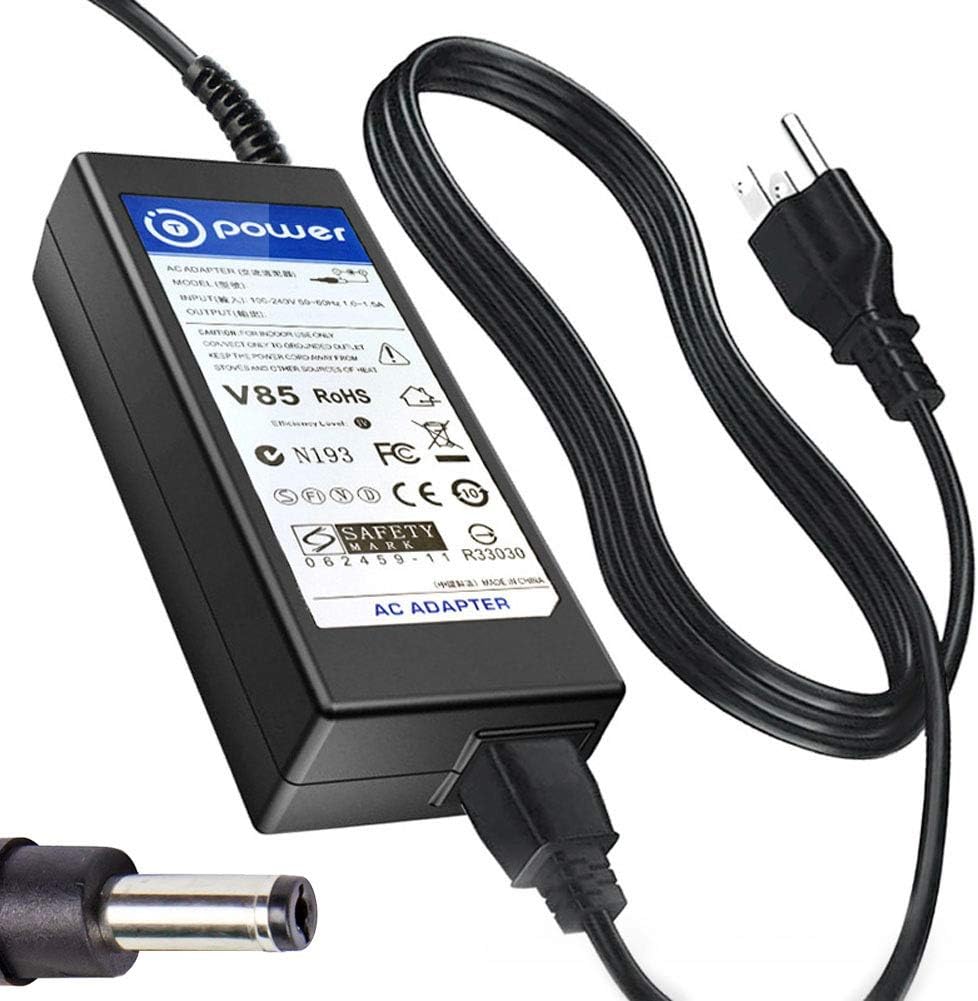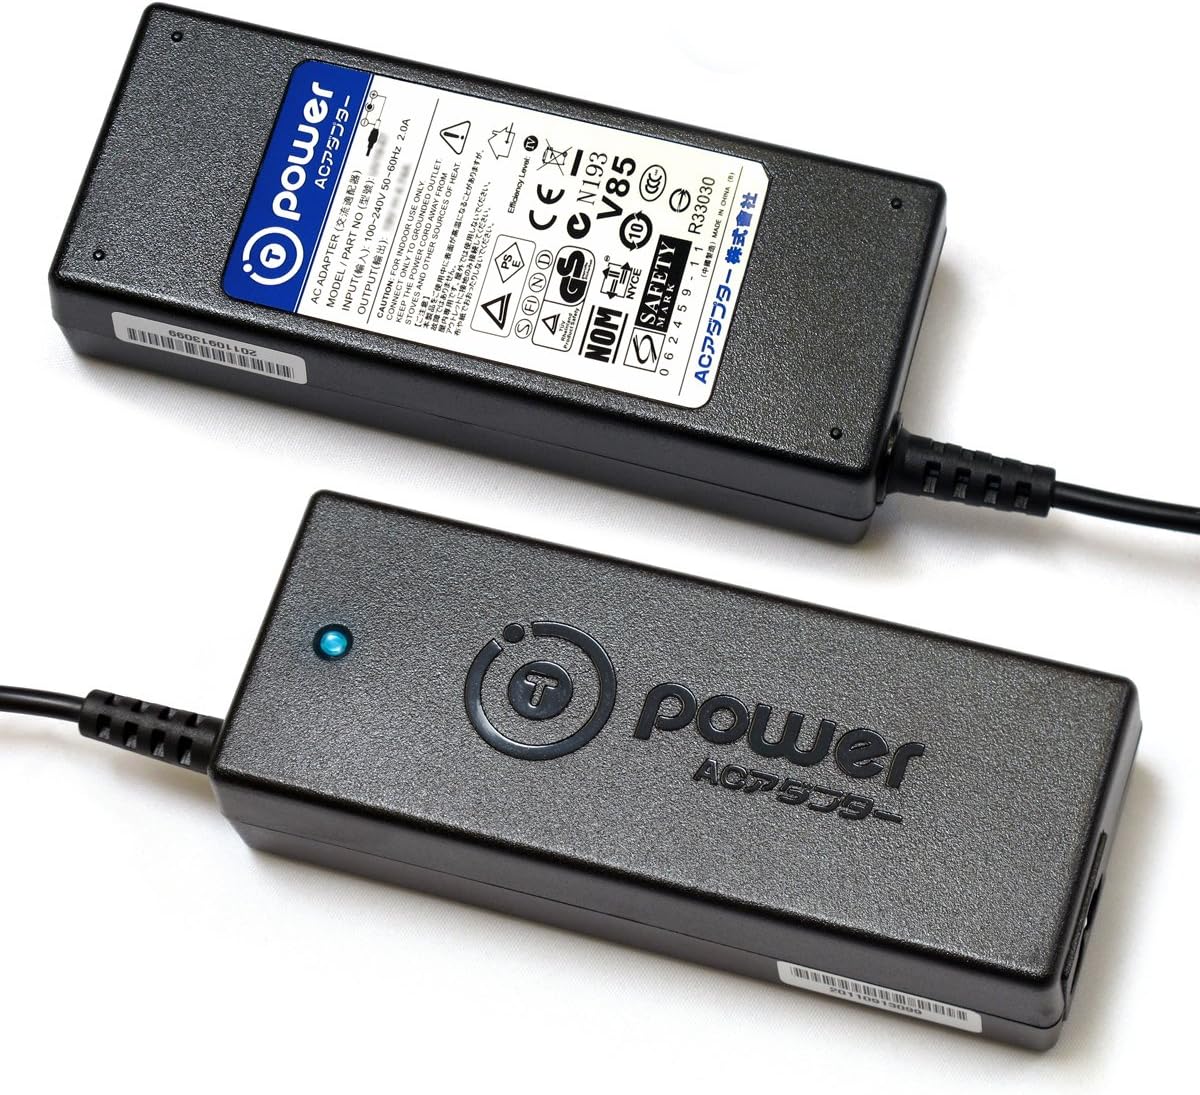
T-Power AC Adapter for for i Home iAD2B iAD55B iAD5W iAD5B iAD6BU iAD6WU U150110D43 iH2 iPod iH26 iH26B iH26S iH26W iH3 iH55 iH7 Speaker iPod Station IHOME HTI-HIH66BX iPod Clock Radio
Category: All Electronics
T-Power Made with the highest qualityBrand-new Input Voltage Range: AC 100V - 240V  1-year limited warranty.Compatible Model: i Home iAD2B iAD55B iAD5W iAD5B iAD6BU iAD6WU U150110D43 iH2 iPod iH26 iH26B iH26S iH26W iH3 iH55 iH7 speaker iPod station I HOME HTI-HIH66BX iPod Clock Radio
Features: T-Power Made with the highest quality | Brand-new Input Voltage Range: AC 100V - 240V | CE/FCC/RoHS certified | 1-year limited warranty. | Compatible Model: i Home iAD2B iAD55B iAD5W iAD5B iAD6BU iAD6WU U150110D43 iH2 iPod iH26 iH26B iH26S iH26W iH3 iH55 iH7 speaker iPod station I HOME HTI-HIH66BX iPod Clock Radio